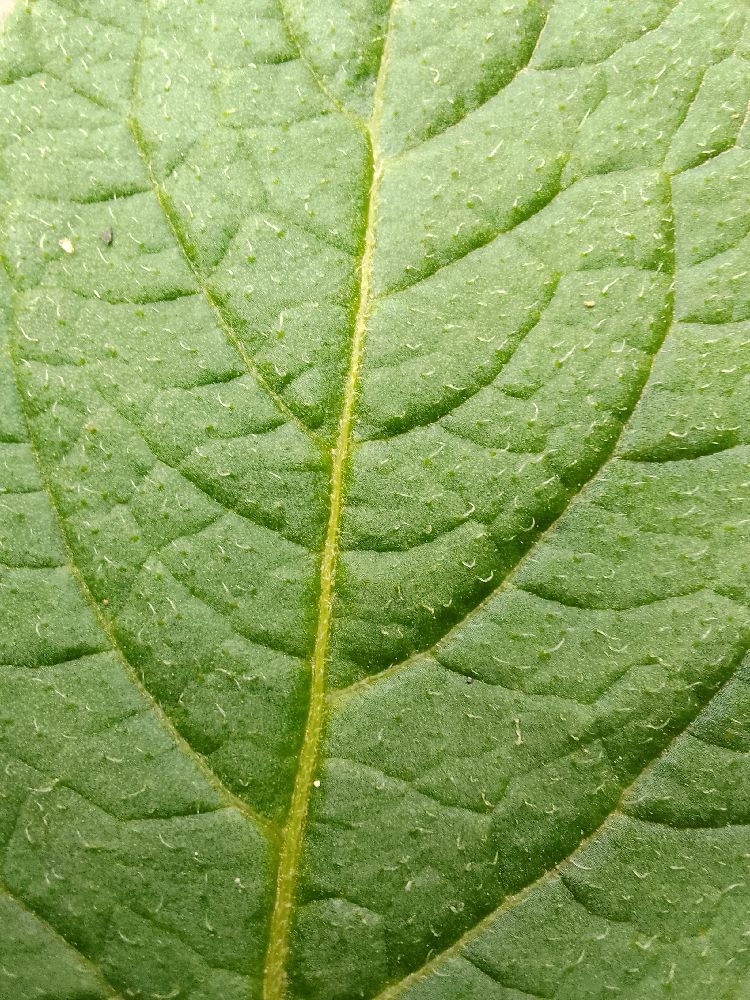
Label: Healthy